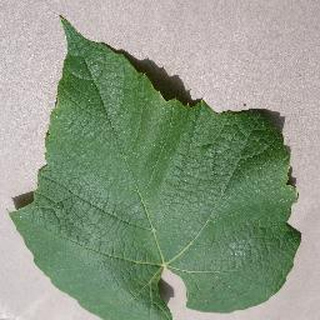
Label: healthy_grape